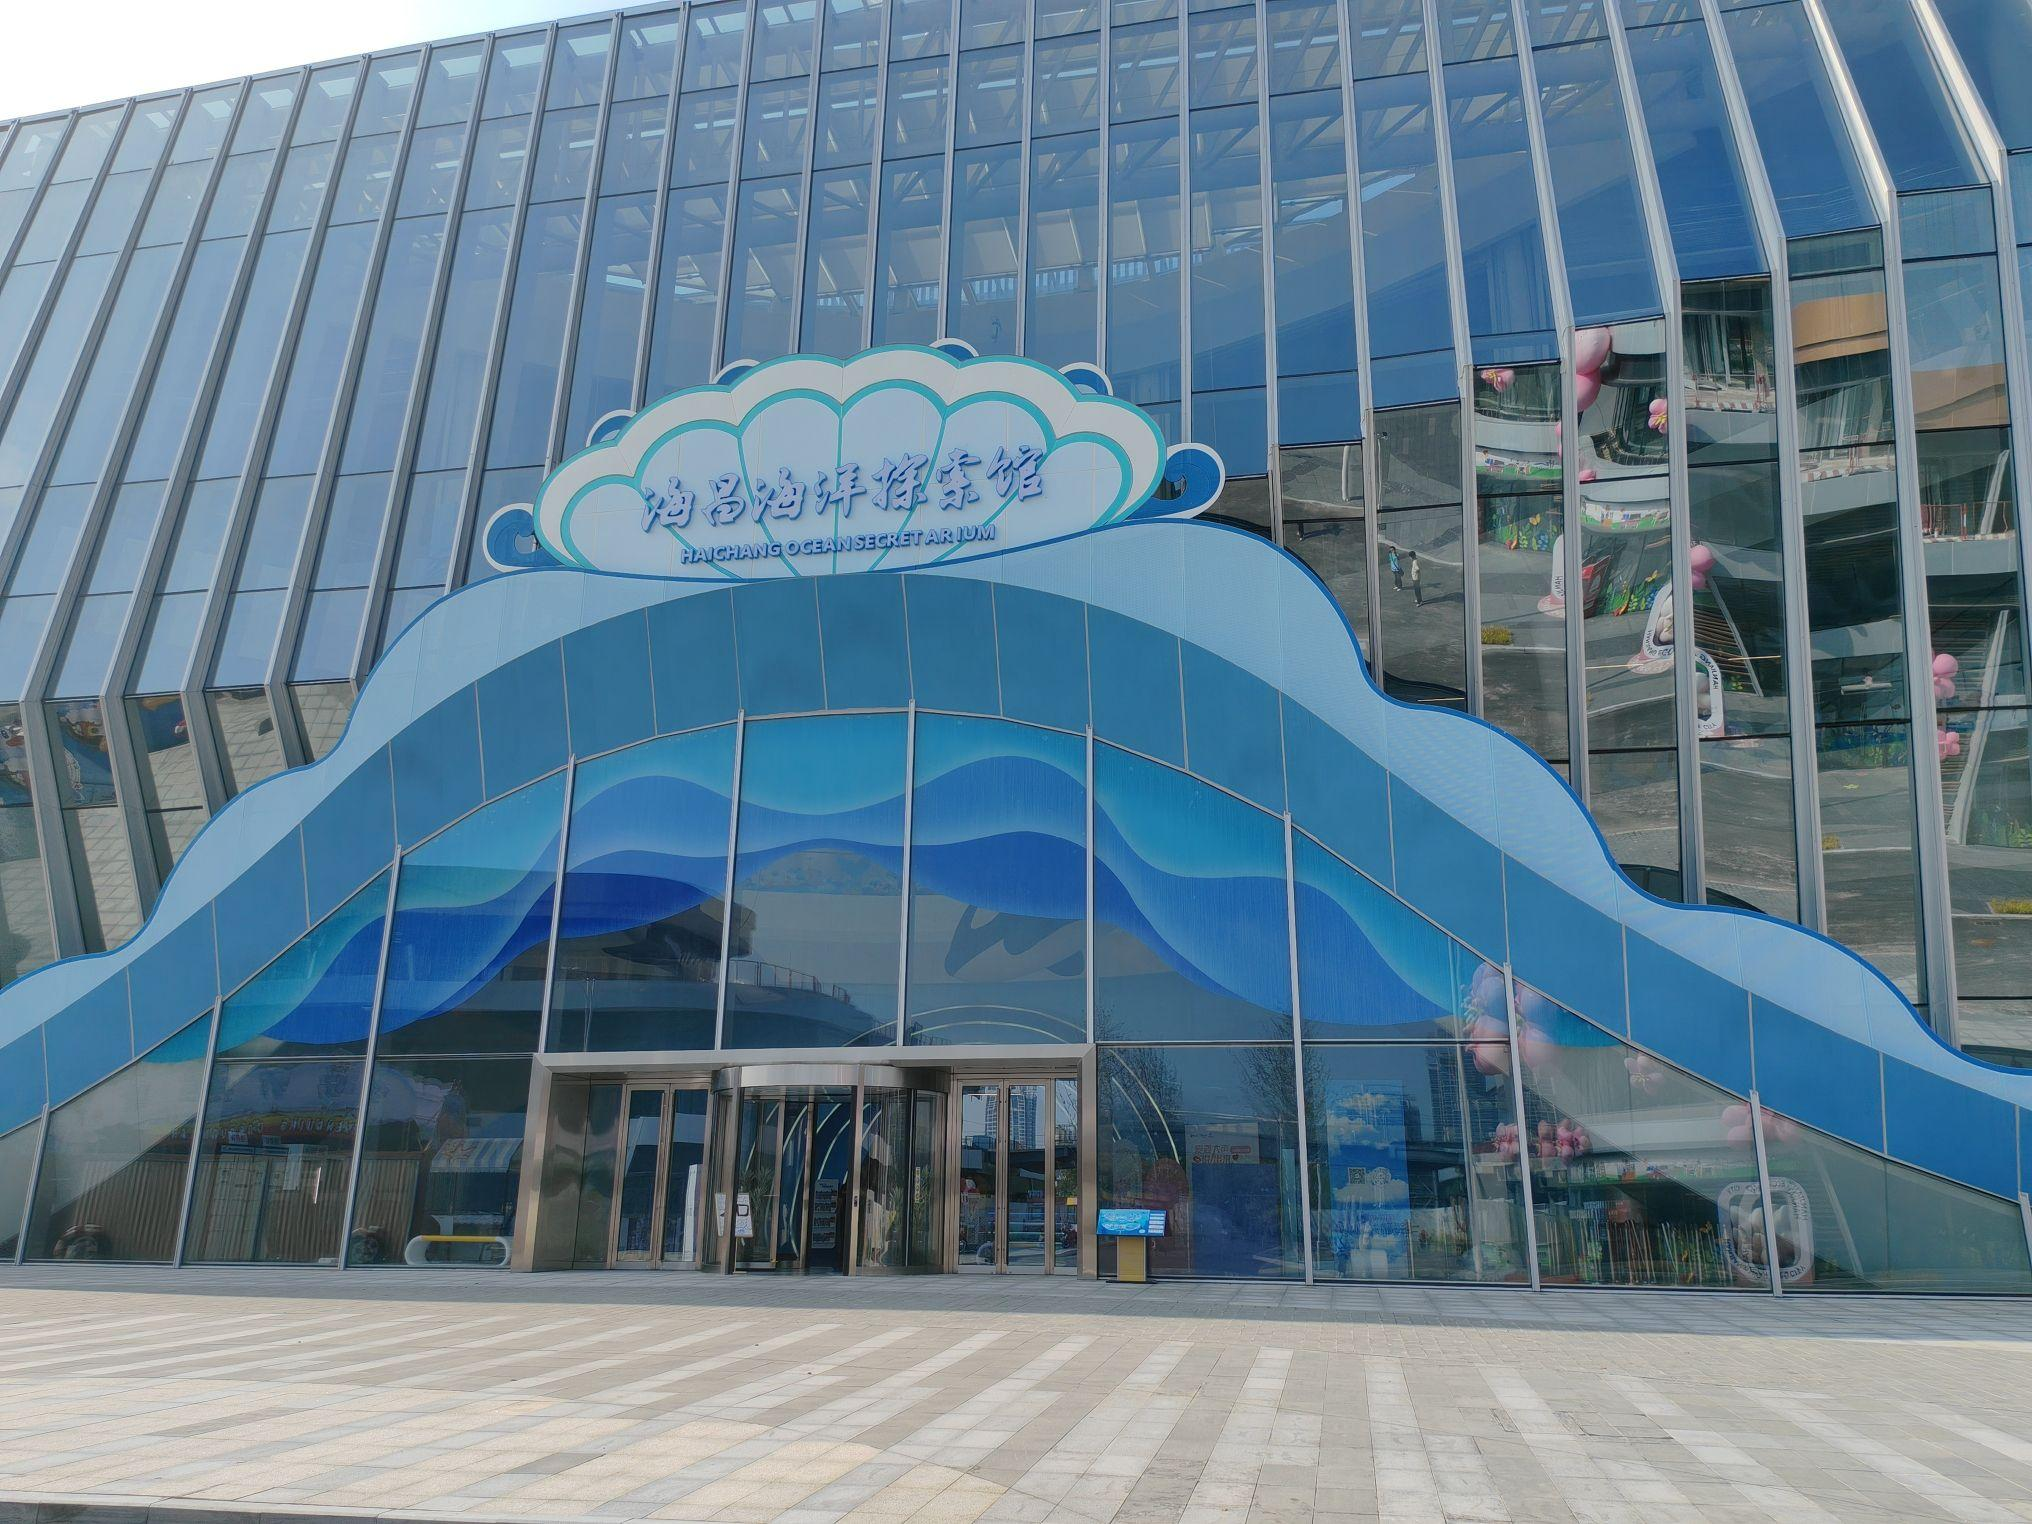
地标名称：湖北交投海昌海洋探索馆
所在城市：襄阳市·襄州区